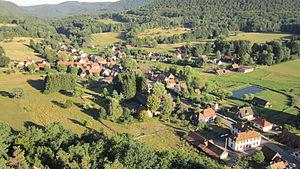
Vue générale d'Obersteinbach depuis le sommet du rocher d'escalade
Obersteinbach est une commune française située dans le département du Bas-Rhin, en région Grand Est.